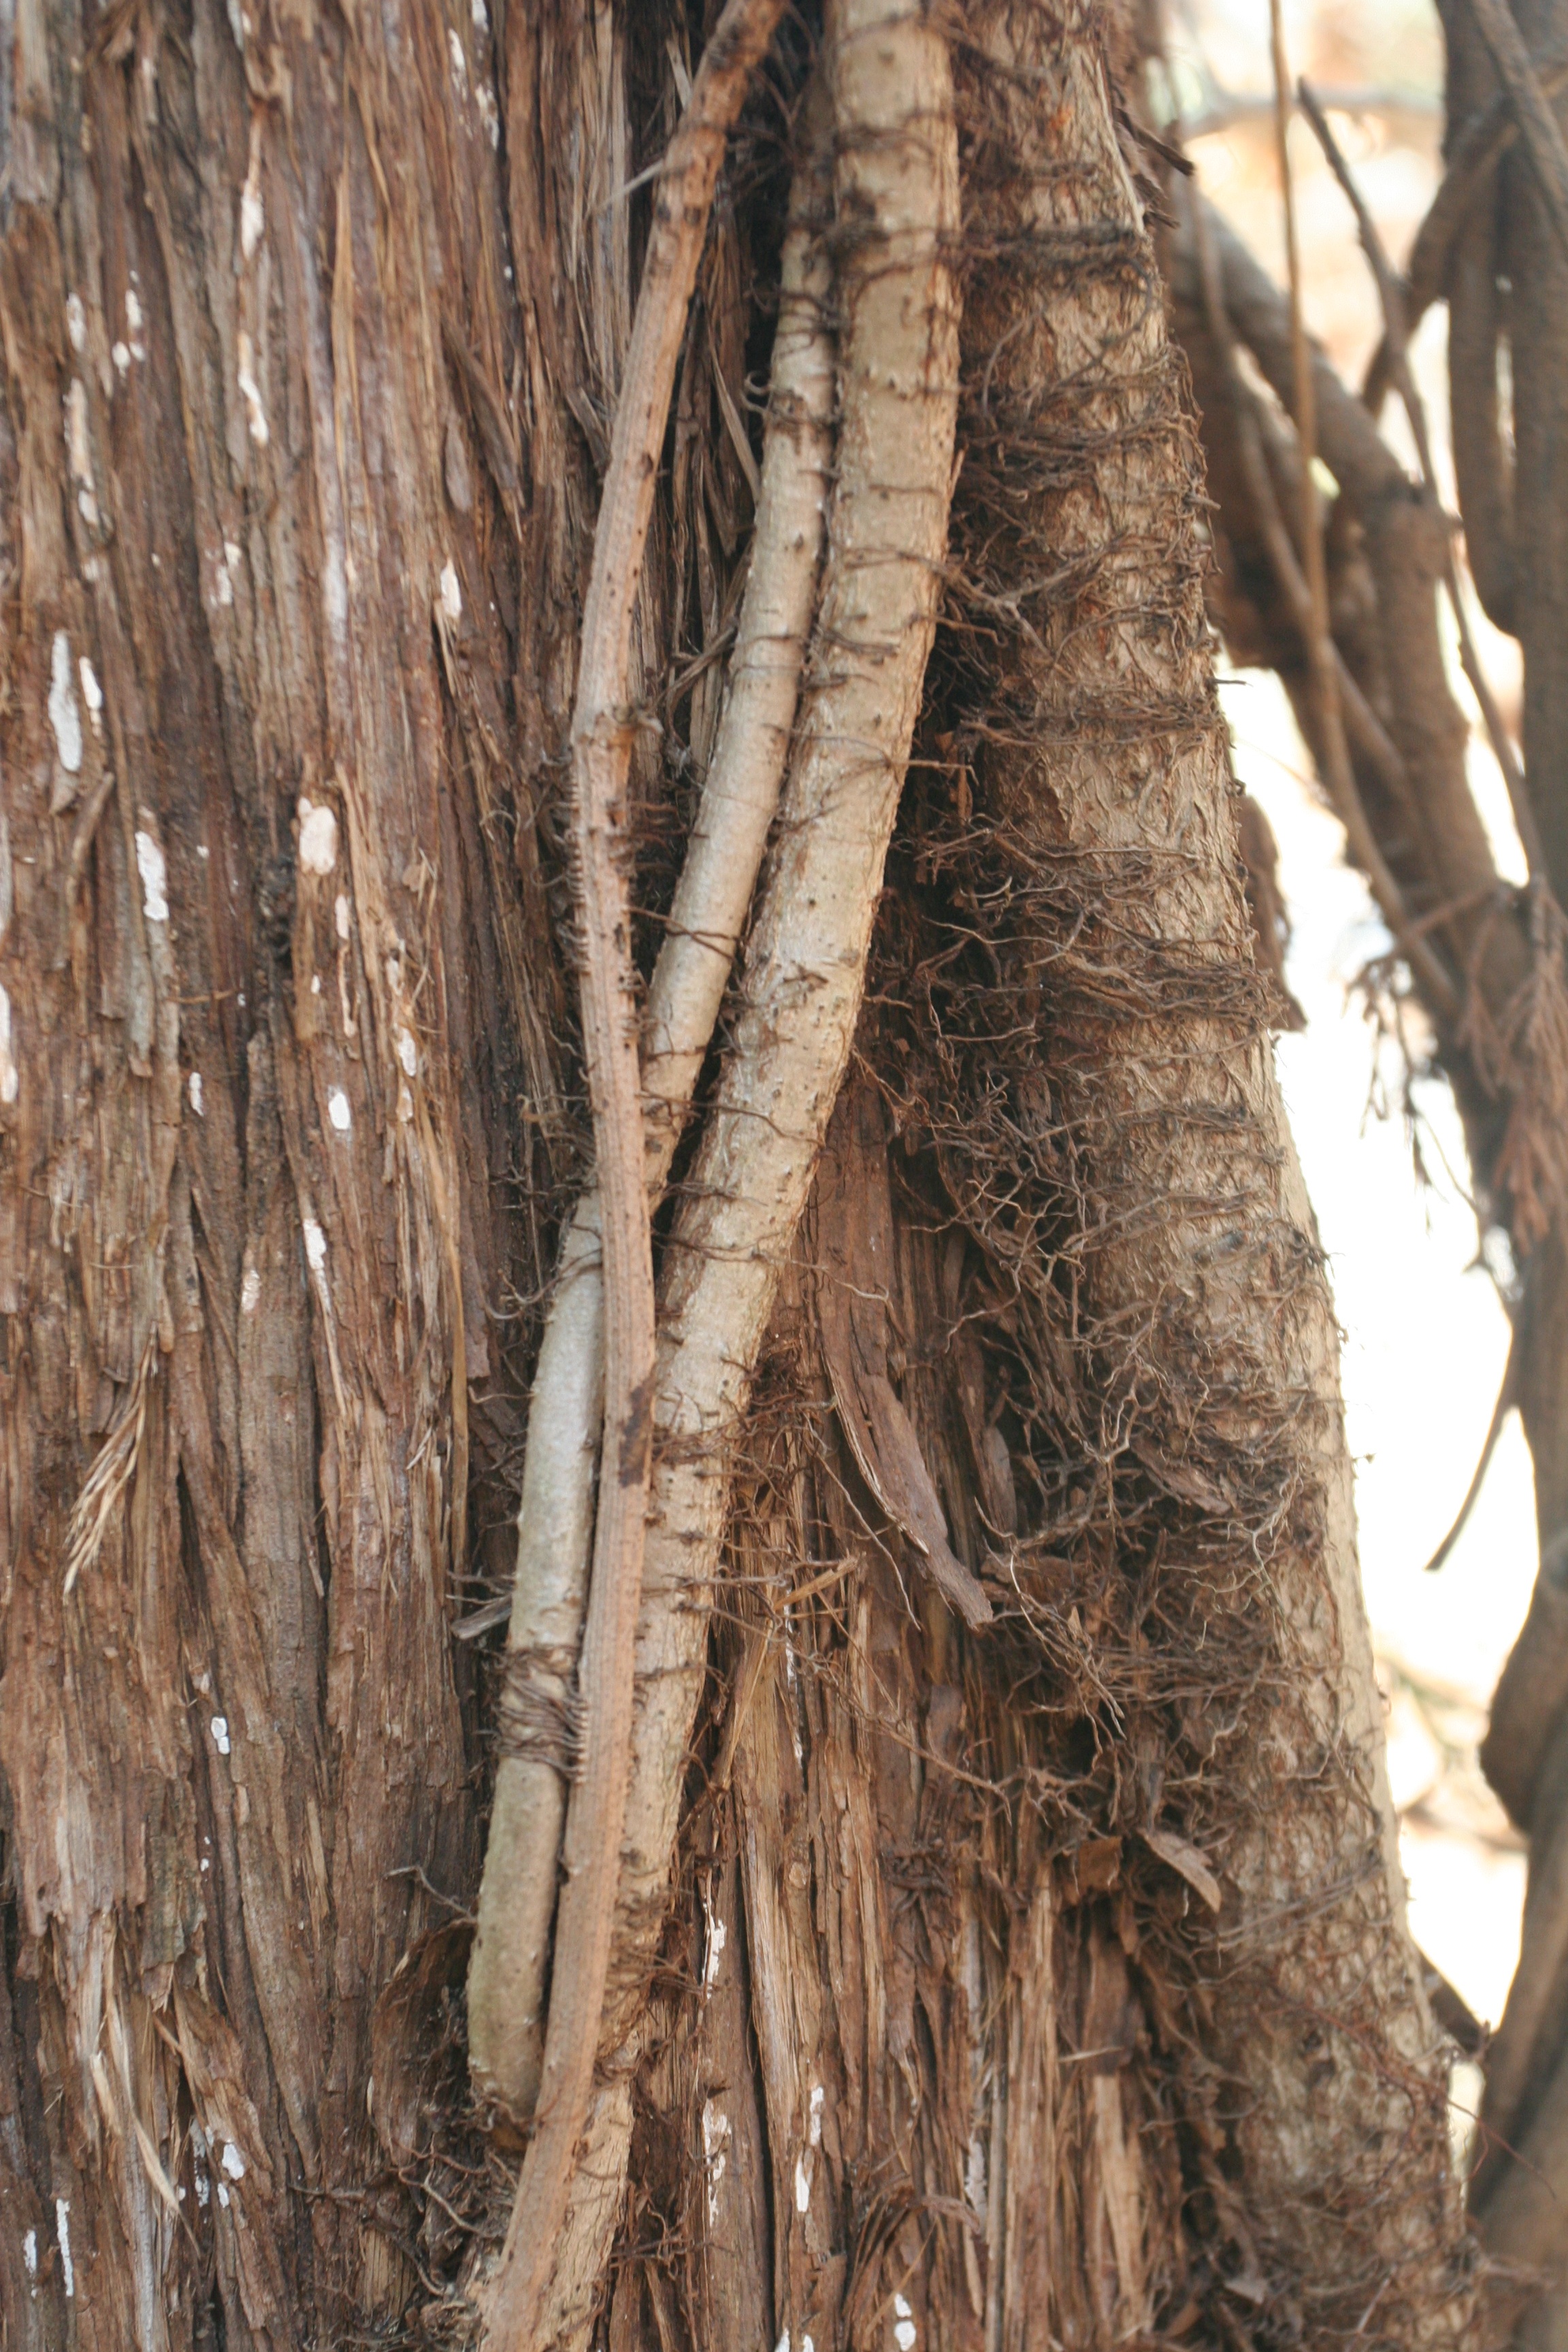
landscape, tree, nature, forest, branch, plant, wood, leaf, trunk, bark, environment, birch, twig, tree trunk, root, outdoors, flowering plant, plant stem, woody plant, land plant